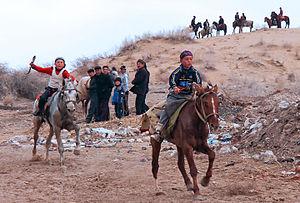
Les Karakalpaks constituent un peuple turc dont le nom signifie « bonnets noirs », installé principalement en République autonome de Karakalpakie à l’ouest de l’Ouzbékistan, au sud de la mer d’Aral.